Battle of Ctesiphon (1915)

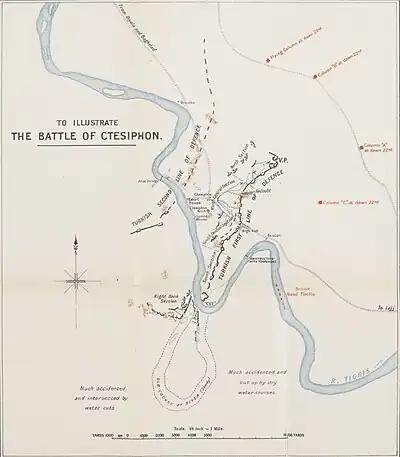

Townshend, intending to copy his success at the Battle of Es Sinn, ordered a night march in the closing hours of 21 November 1915, with the aim of attacking at dawn on the 22 November. The attack happened on schedule but due to poor ground conditions on the west bank the British ended up attacking the much stronger east bank positions.